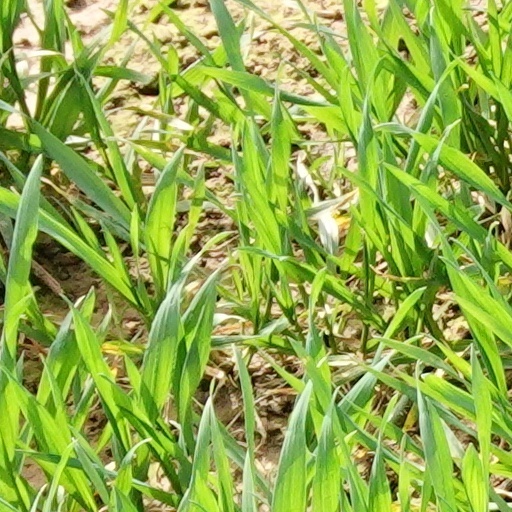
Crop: wheat